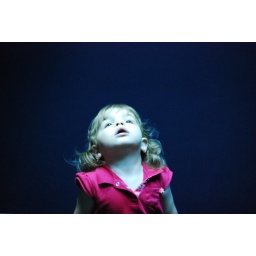
Looking up for fish at the aquarium -- she's the only person in the world.